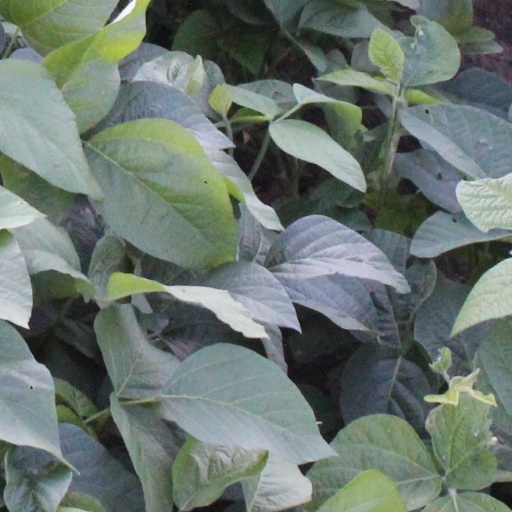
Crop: soybean